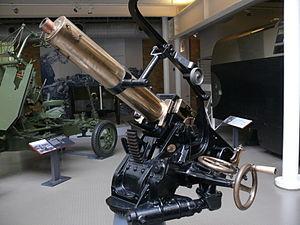
Le canon de 1 livre QF, connu sous le nom de pom-pom à cause du bruit de son tir, est un canon automatique britannique de 37 mm construit à la fin du XIXᵉ siècle. Il est utilisé par de nombreux pays comme canon d'infanterie puis comme canon antiaérien léger.